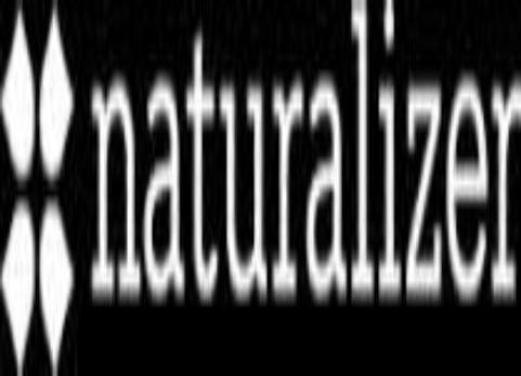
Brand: naturalizer-2
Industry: Clothes